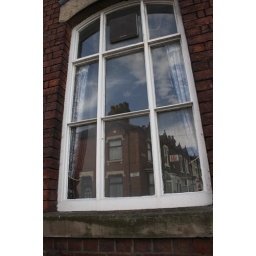
Reflection of houses in house